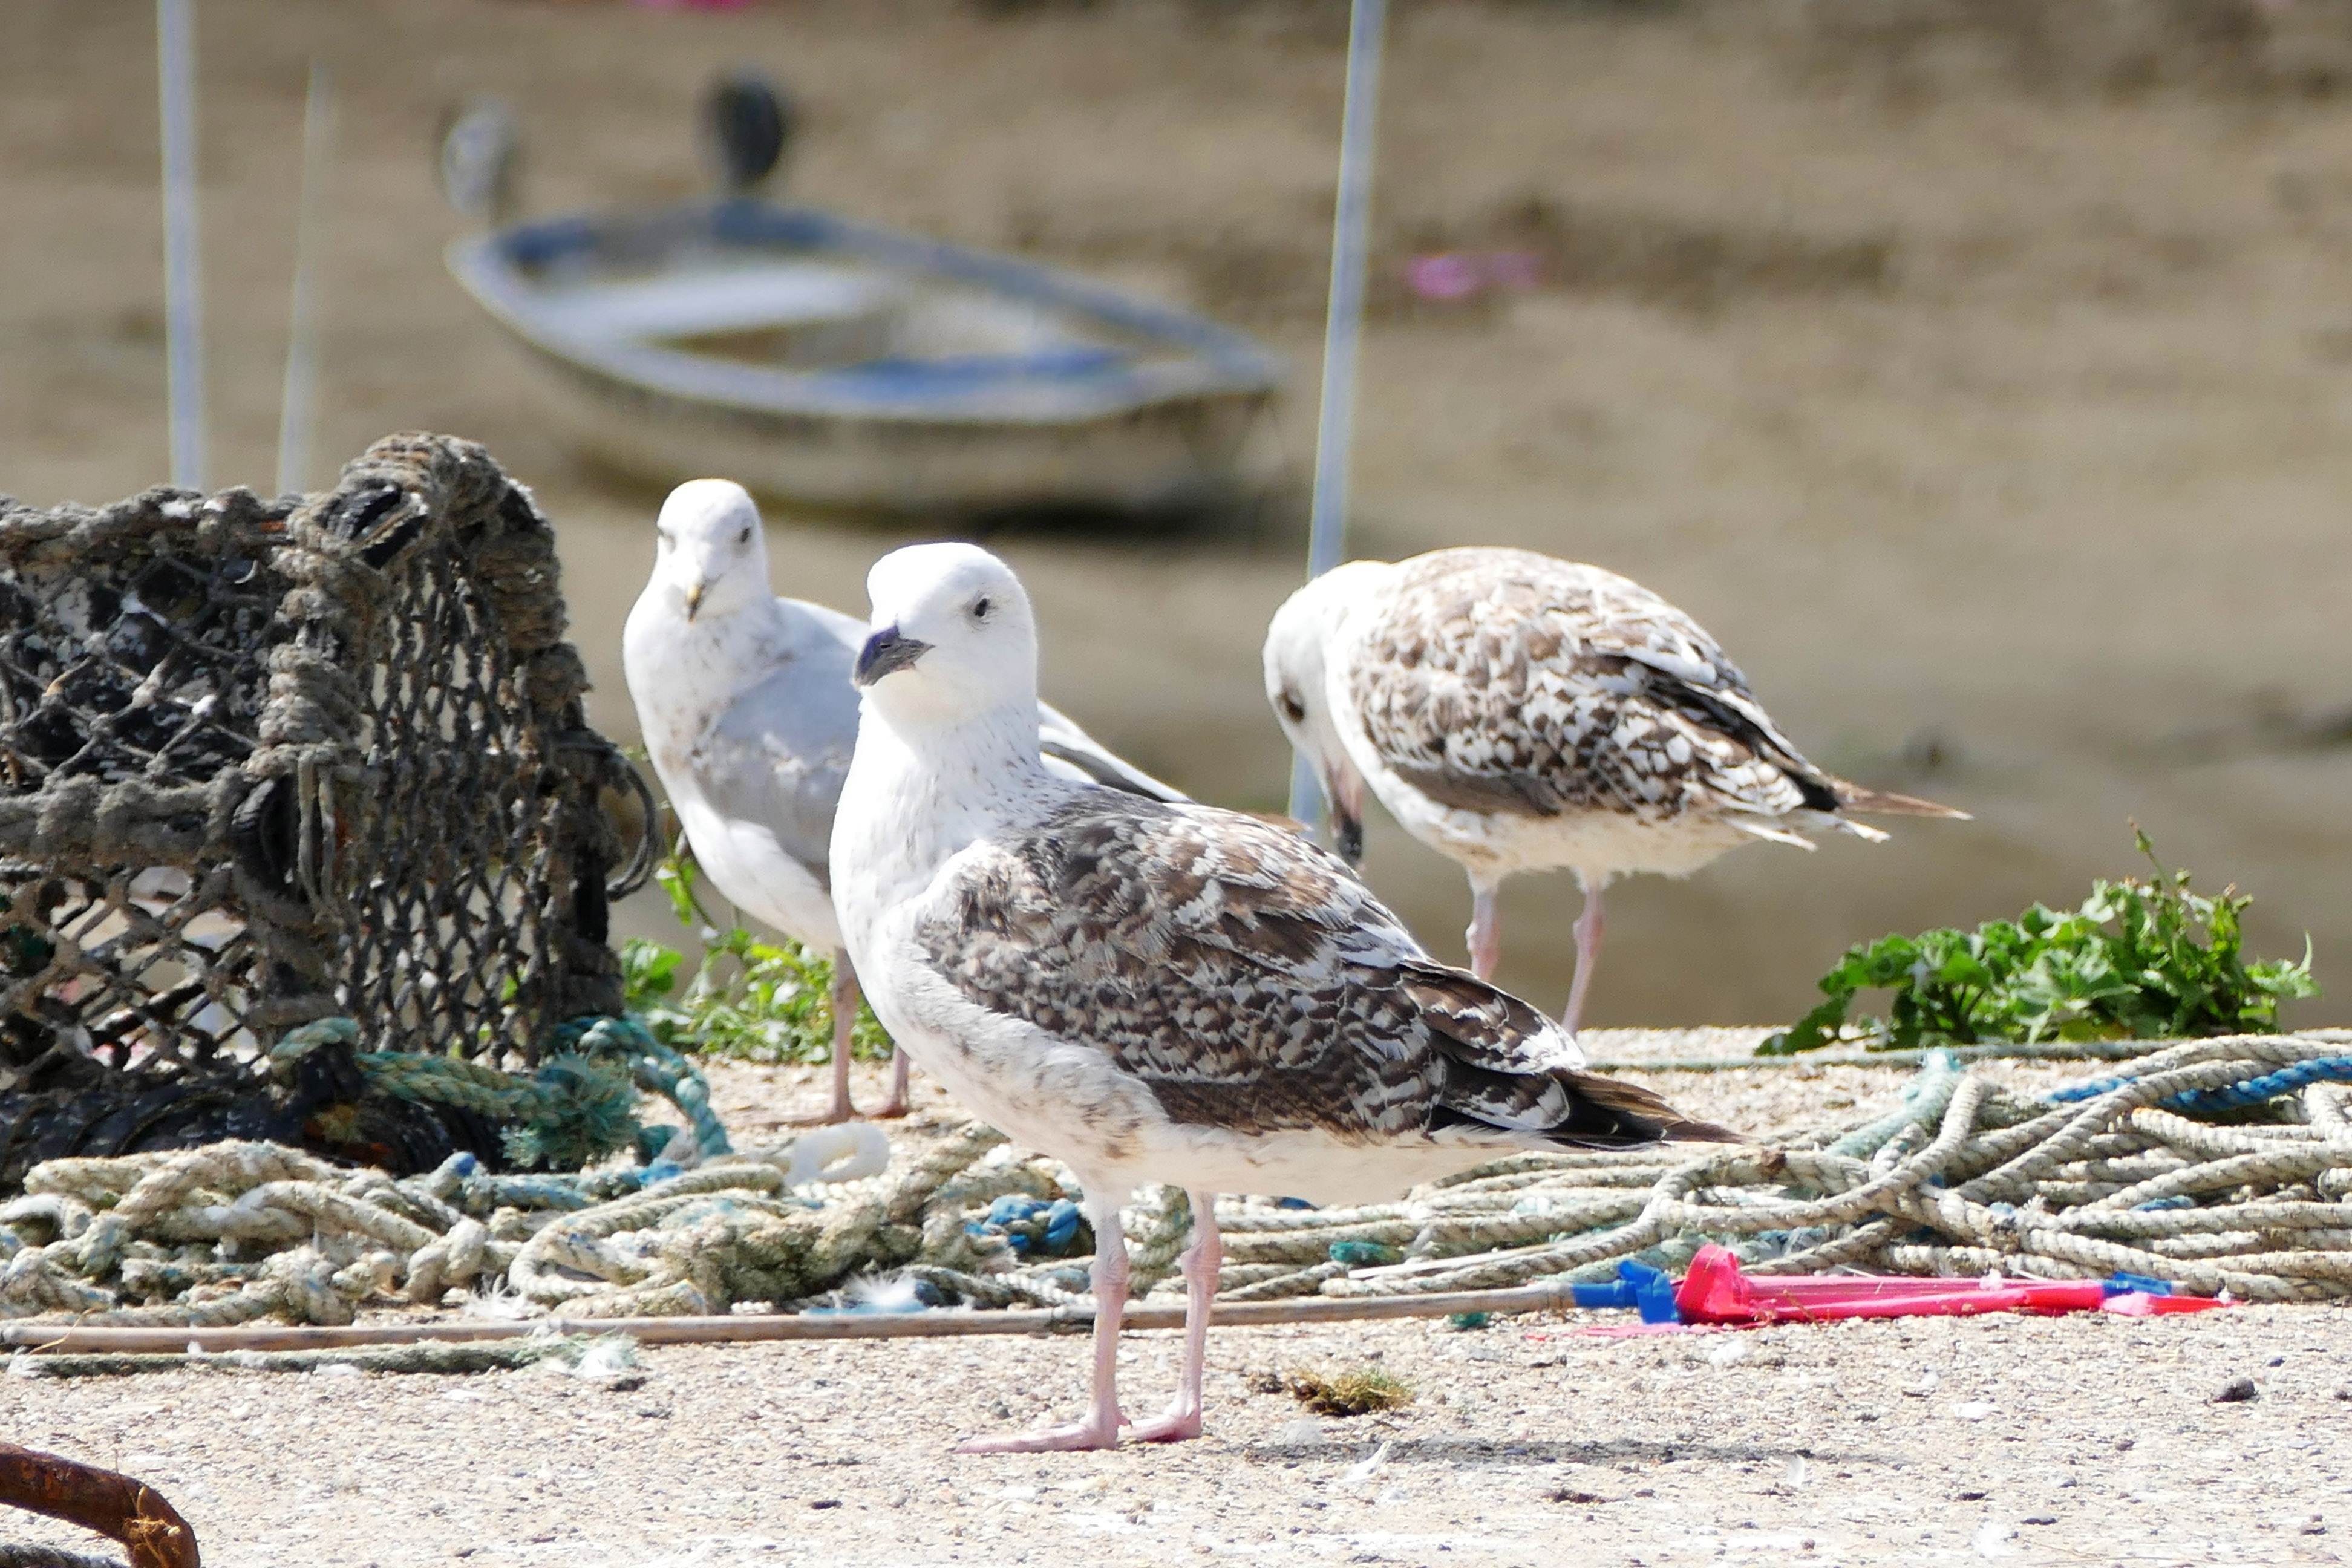
beach, sea, nature, sand, bird, group, white, animal, alone, seabird, flock, flying, fly, seagull, wildlife, wild, gull, flight, peaceful, feather, fauna, outdoors, birds, vertebrate, different, idea, charadriiformes